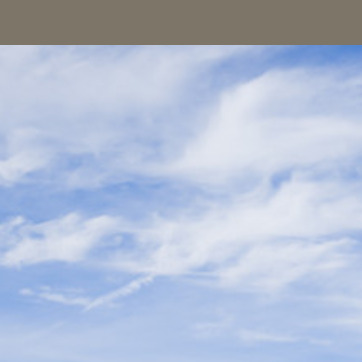
Material: sky